Lauren Boebert

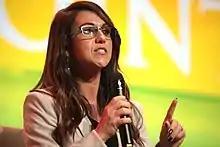
Boebert speaking at Turning Point USA's December 2020 Student Action Summit in Palm Beach, Florida

In September 2019, Boebert made national headlines when she confronted Beto O'Rourke, a candidate in the 2020 Democratic presidential primary, at an Aurora town hall meeting over his proposal for a buy-back program and a ban on assault-style rifles like AR-15s. Later that month, she opposed a measure banning guns in city-owned buildings at a meeting of the Aspen City Council. The ordinance passed unanimously a month later.